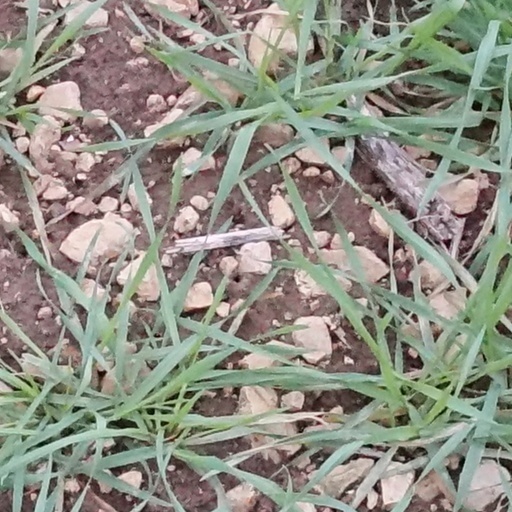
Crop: wheat